From the river to the sea

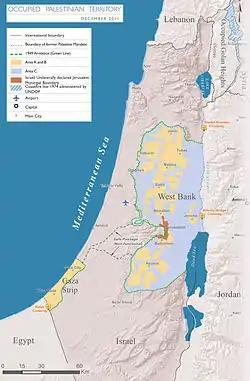
Map showing Israel and the Palestinian Territories as outlined by the Oslo Accords. The Jordan River is on the right, and the Mediterranean Sea is on the left.

"From the river to the sea" is a political slogan that refers to the area between the Jordan River and the Mediterranean Sea – an area historically known as Palestine, which was formerly British Mandatory Palestine, and which today contains Israel and the occupied Palestinian territories of the West Bank and the Gaza Strip. The phrase and its variations have been used both by Palestinians and Israelis to mean that the area should consist of one state.